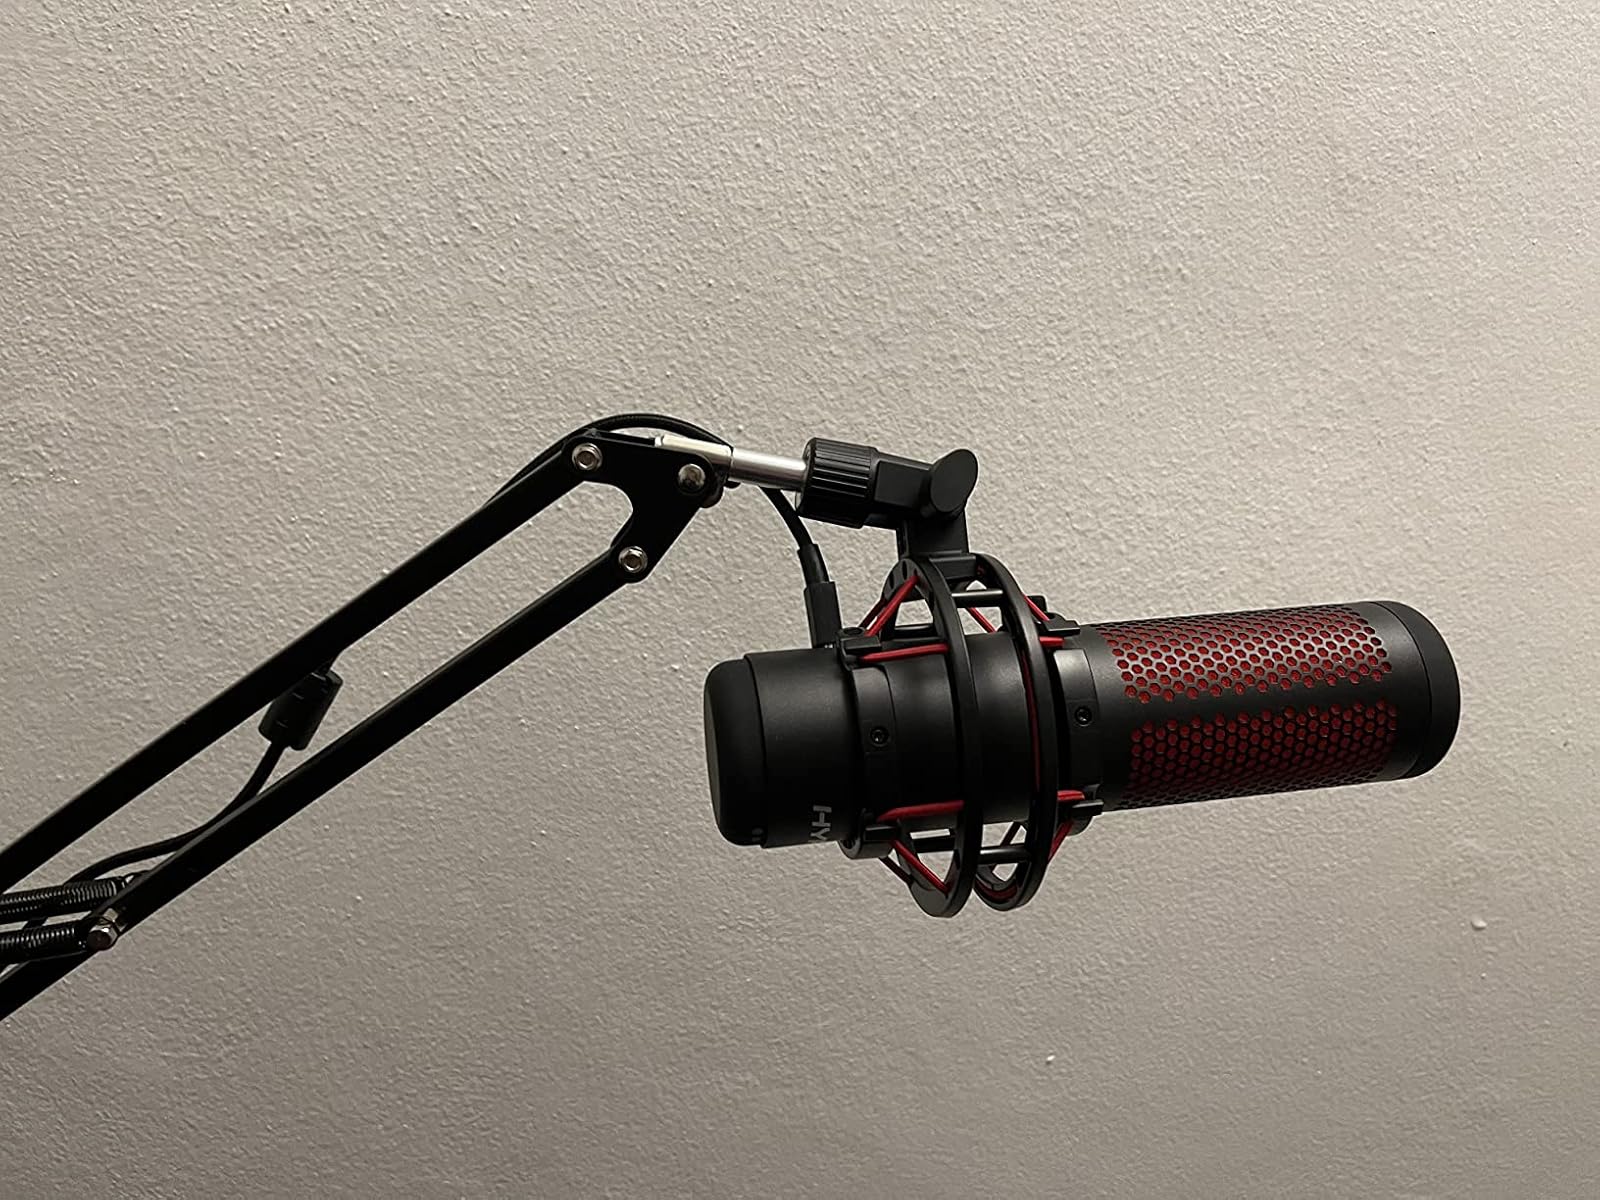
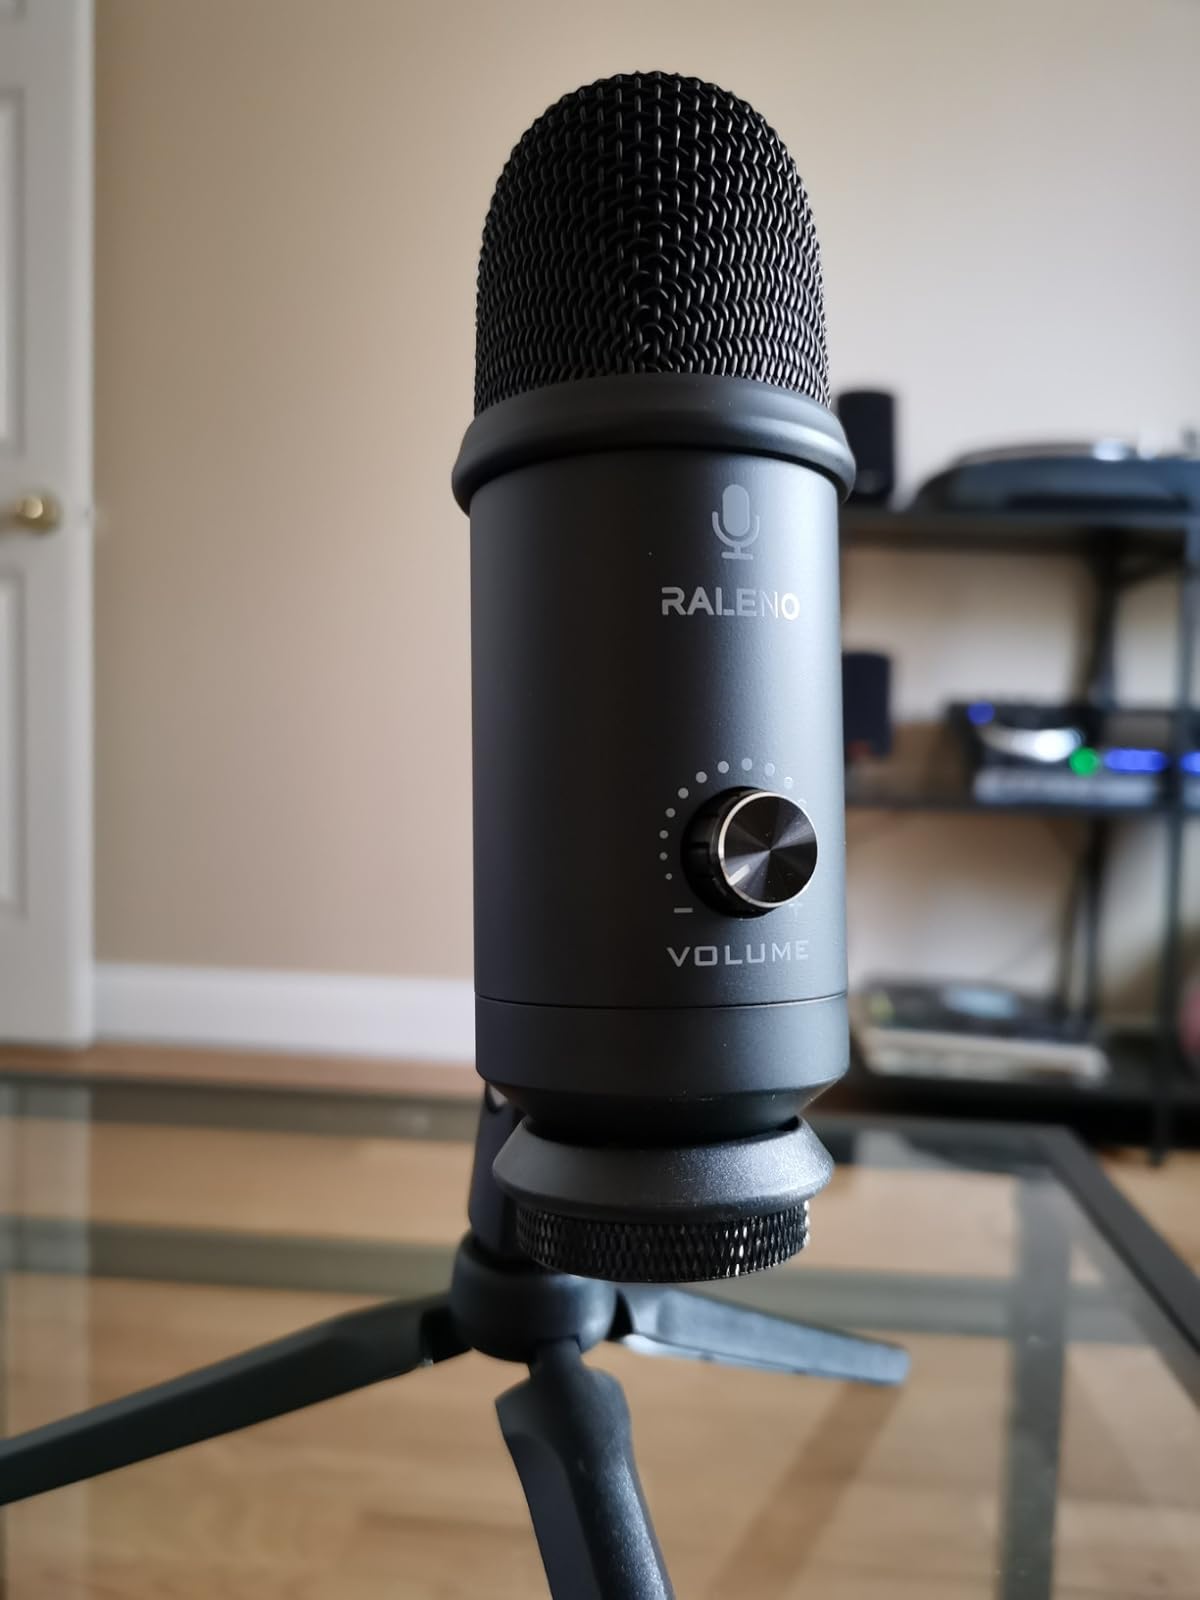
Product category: microphone
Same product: no